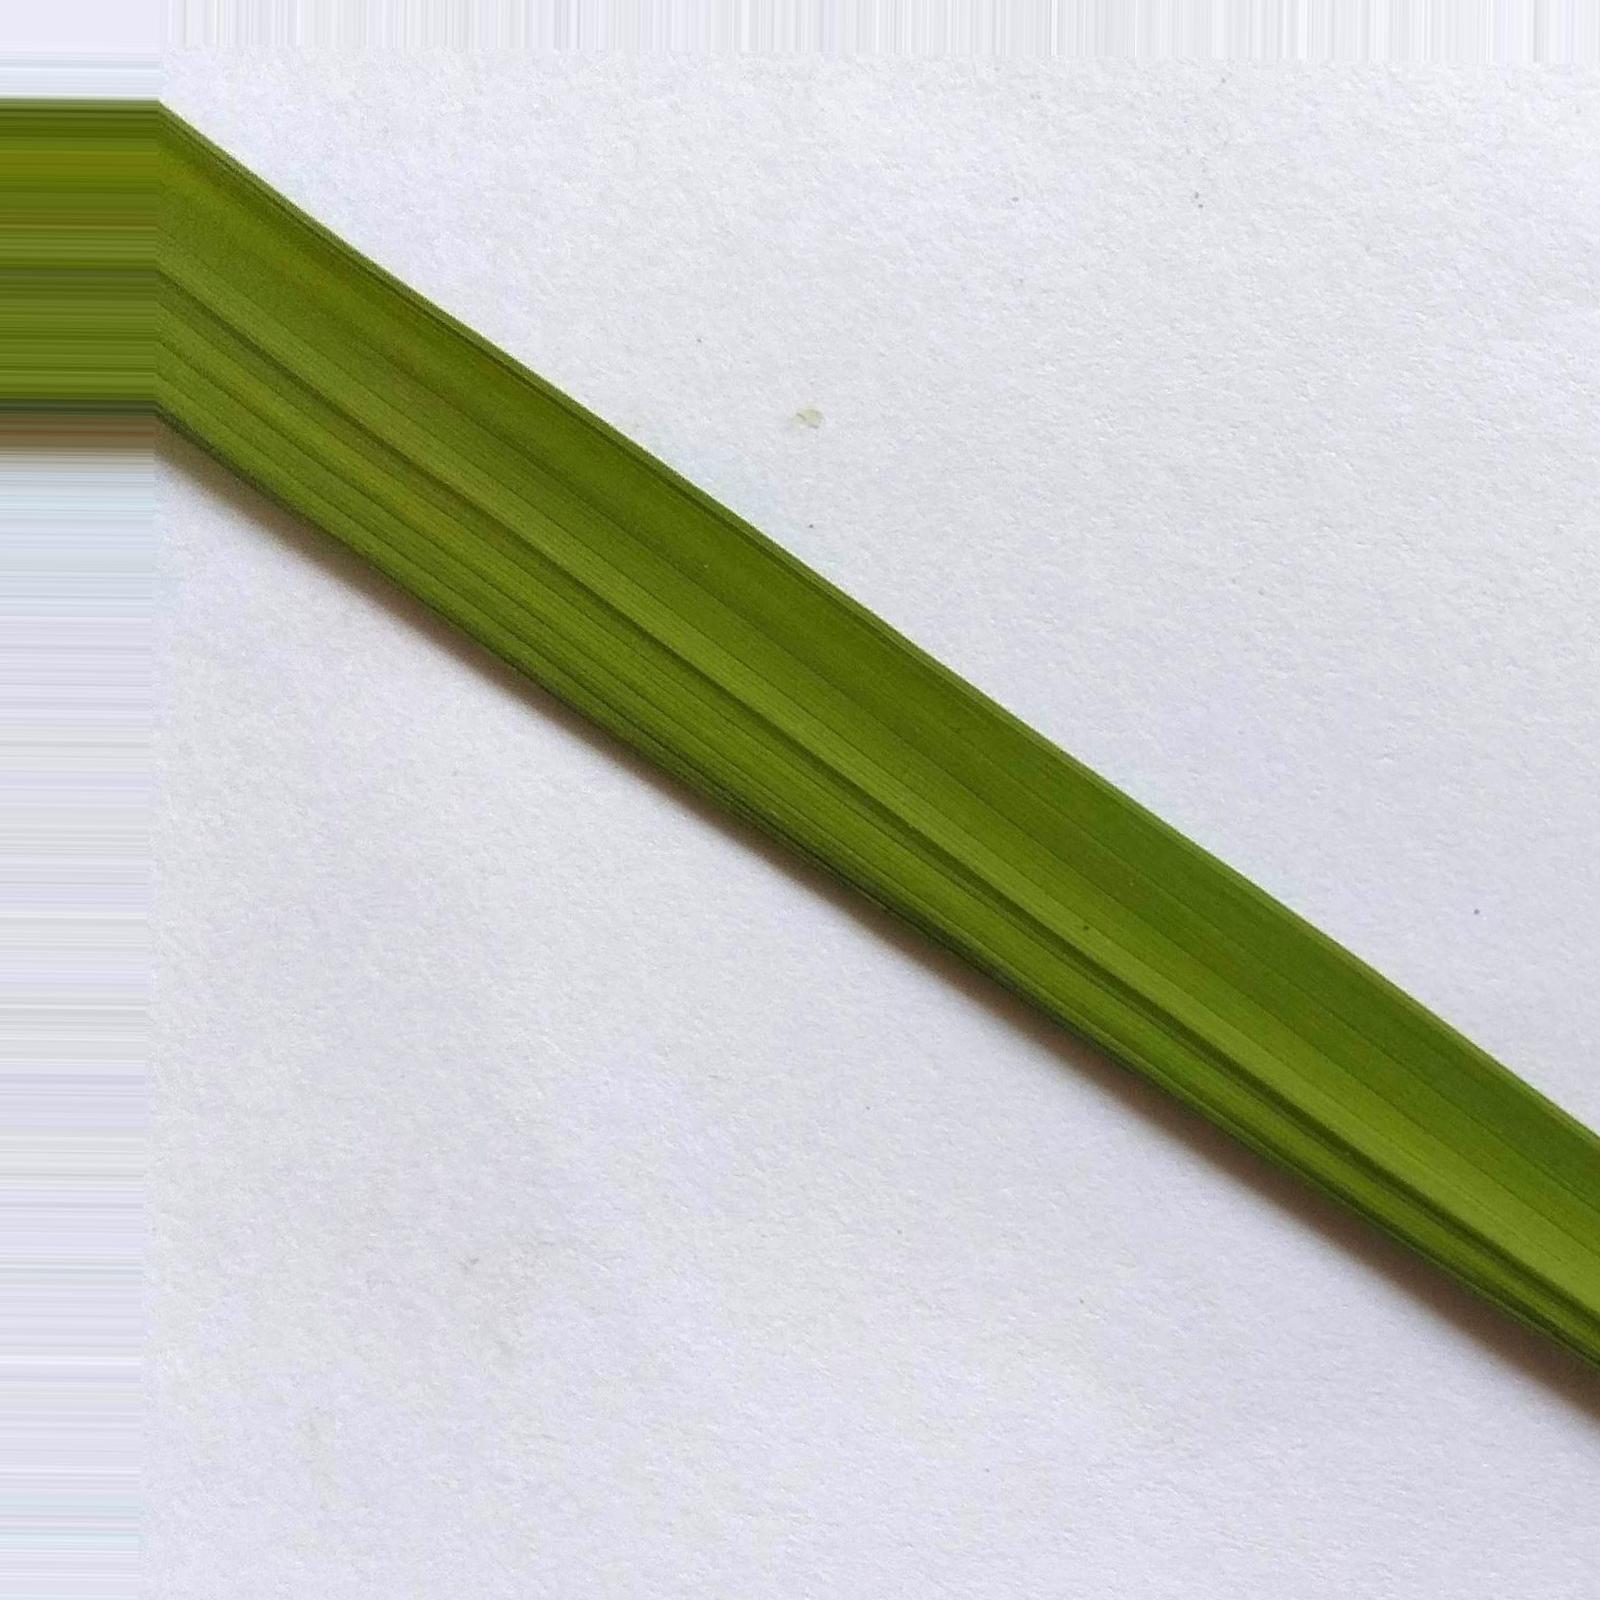
Nhãn: Healthy